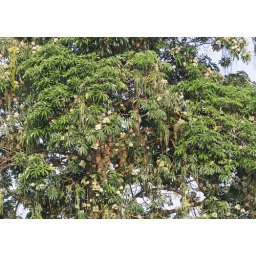
The Pulai tree of Kota Bharu revisited. The tree in in flower now. Some fruits are already appearing